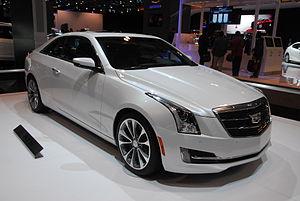
La Cadillac ATS est un véhicule du constructeur automobile américain Cadillac qui est en vente depuis courant 2012.